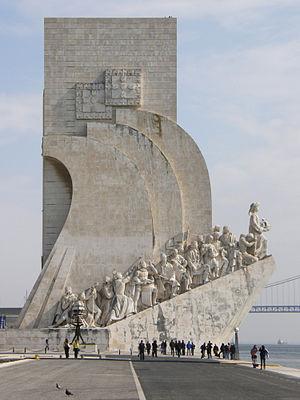
Leopoldo Neves de Almeida est un sculpteur et professeur portugais. Il appartient à la deuxième génération d'artistes modernistes portugais.